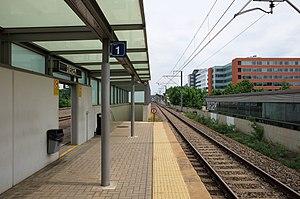
Diegem est une section de la commune belge de Machelen située en Région flamande dans la province du Brabant flamand.